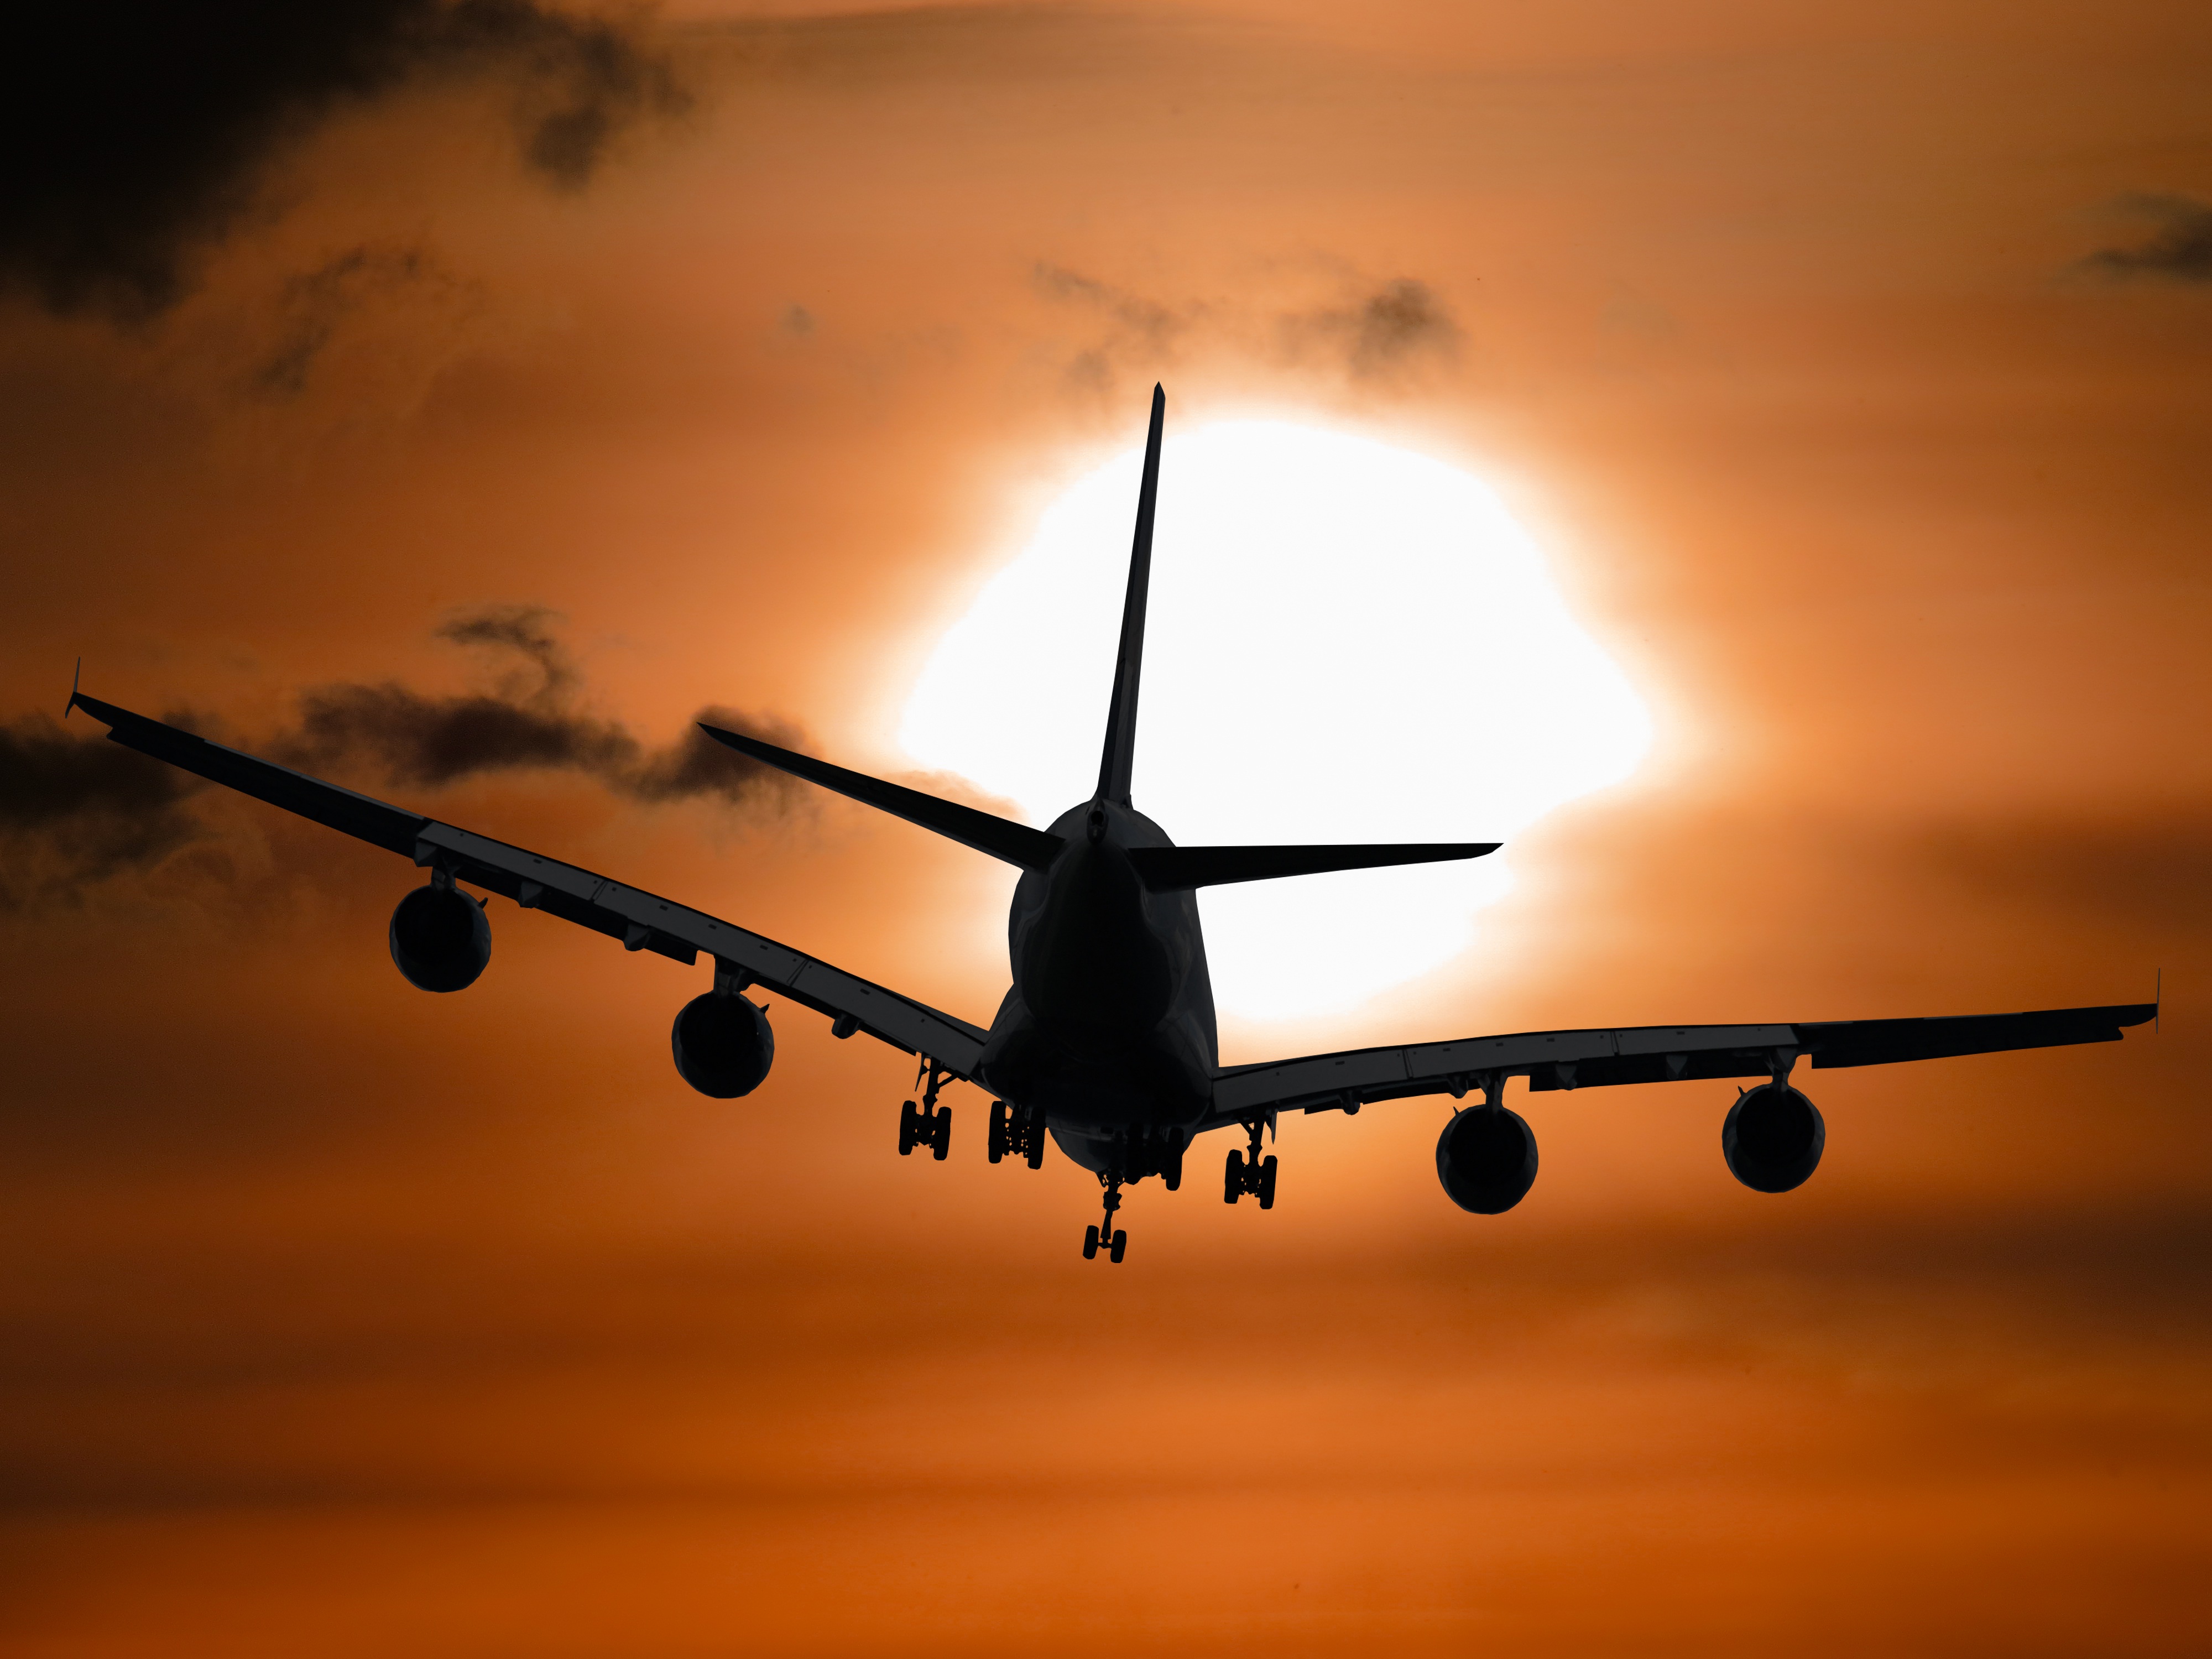
silhouette, wing, sky, sunrise, sunset, travel, airplane, aircraft, vehicle, airline, aviation, flight, aeroplane, airliner, landing, takeoff, air force, jet aircraft, air travel, atmosphere of earth, aircraft engine, landing gears